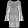
Label: Dress